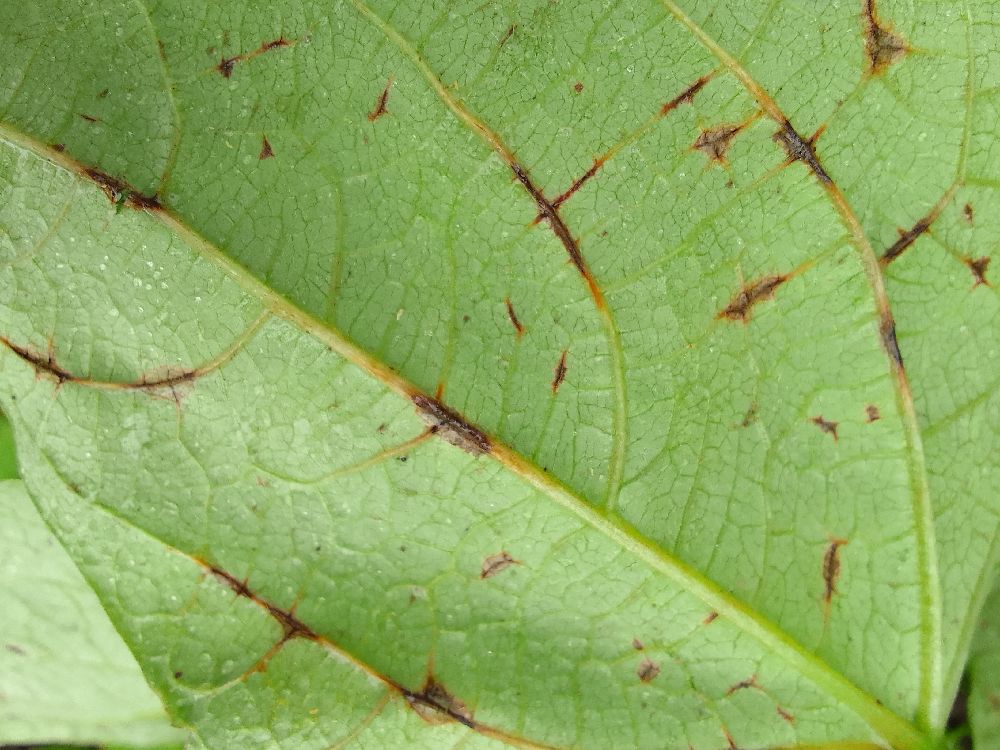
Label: anthracnose